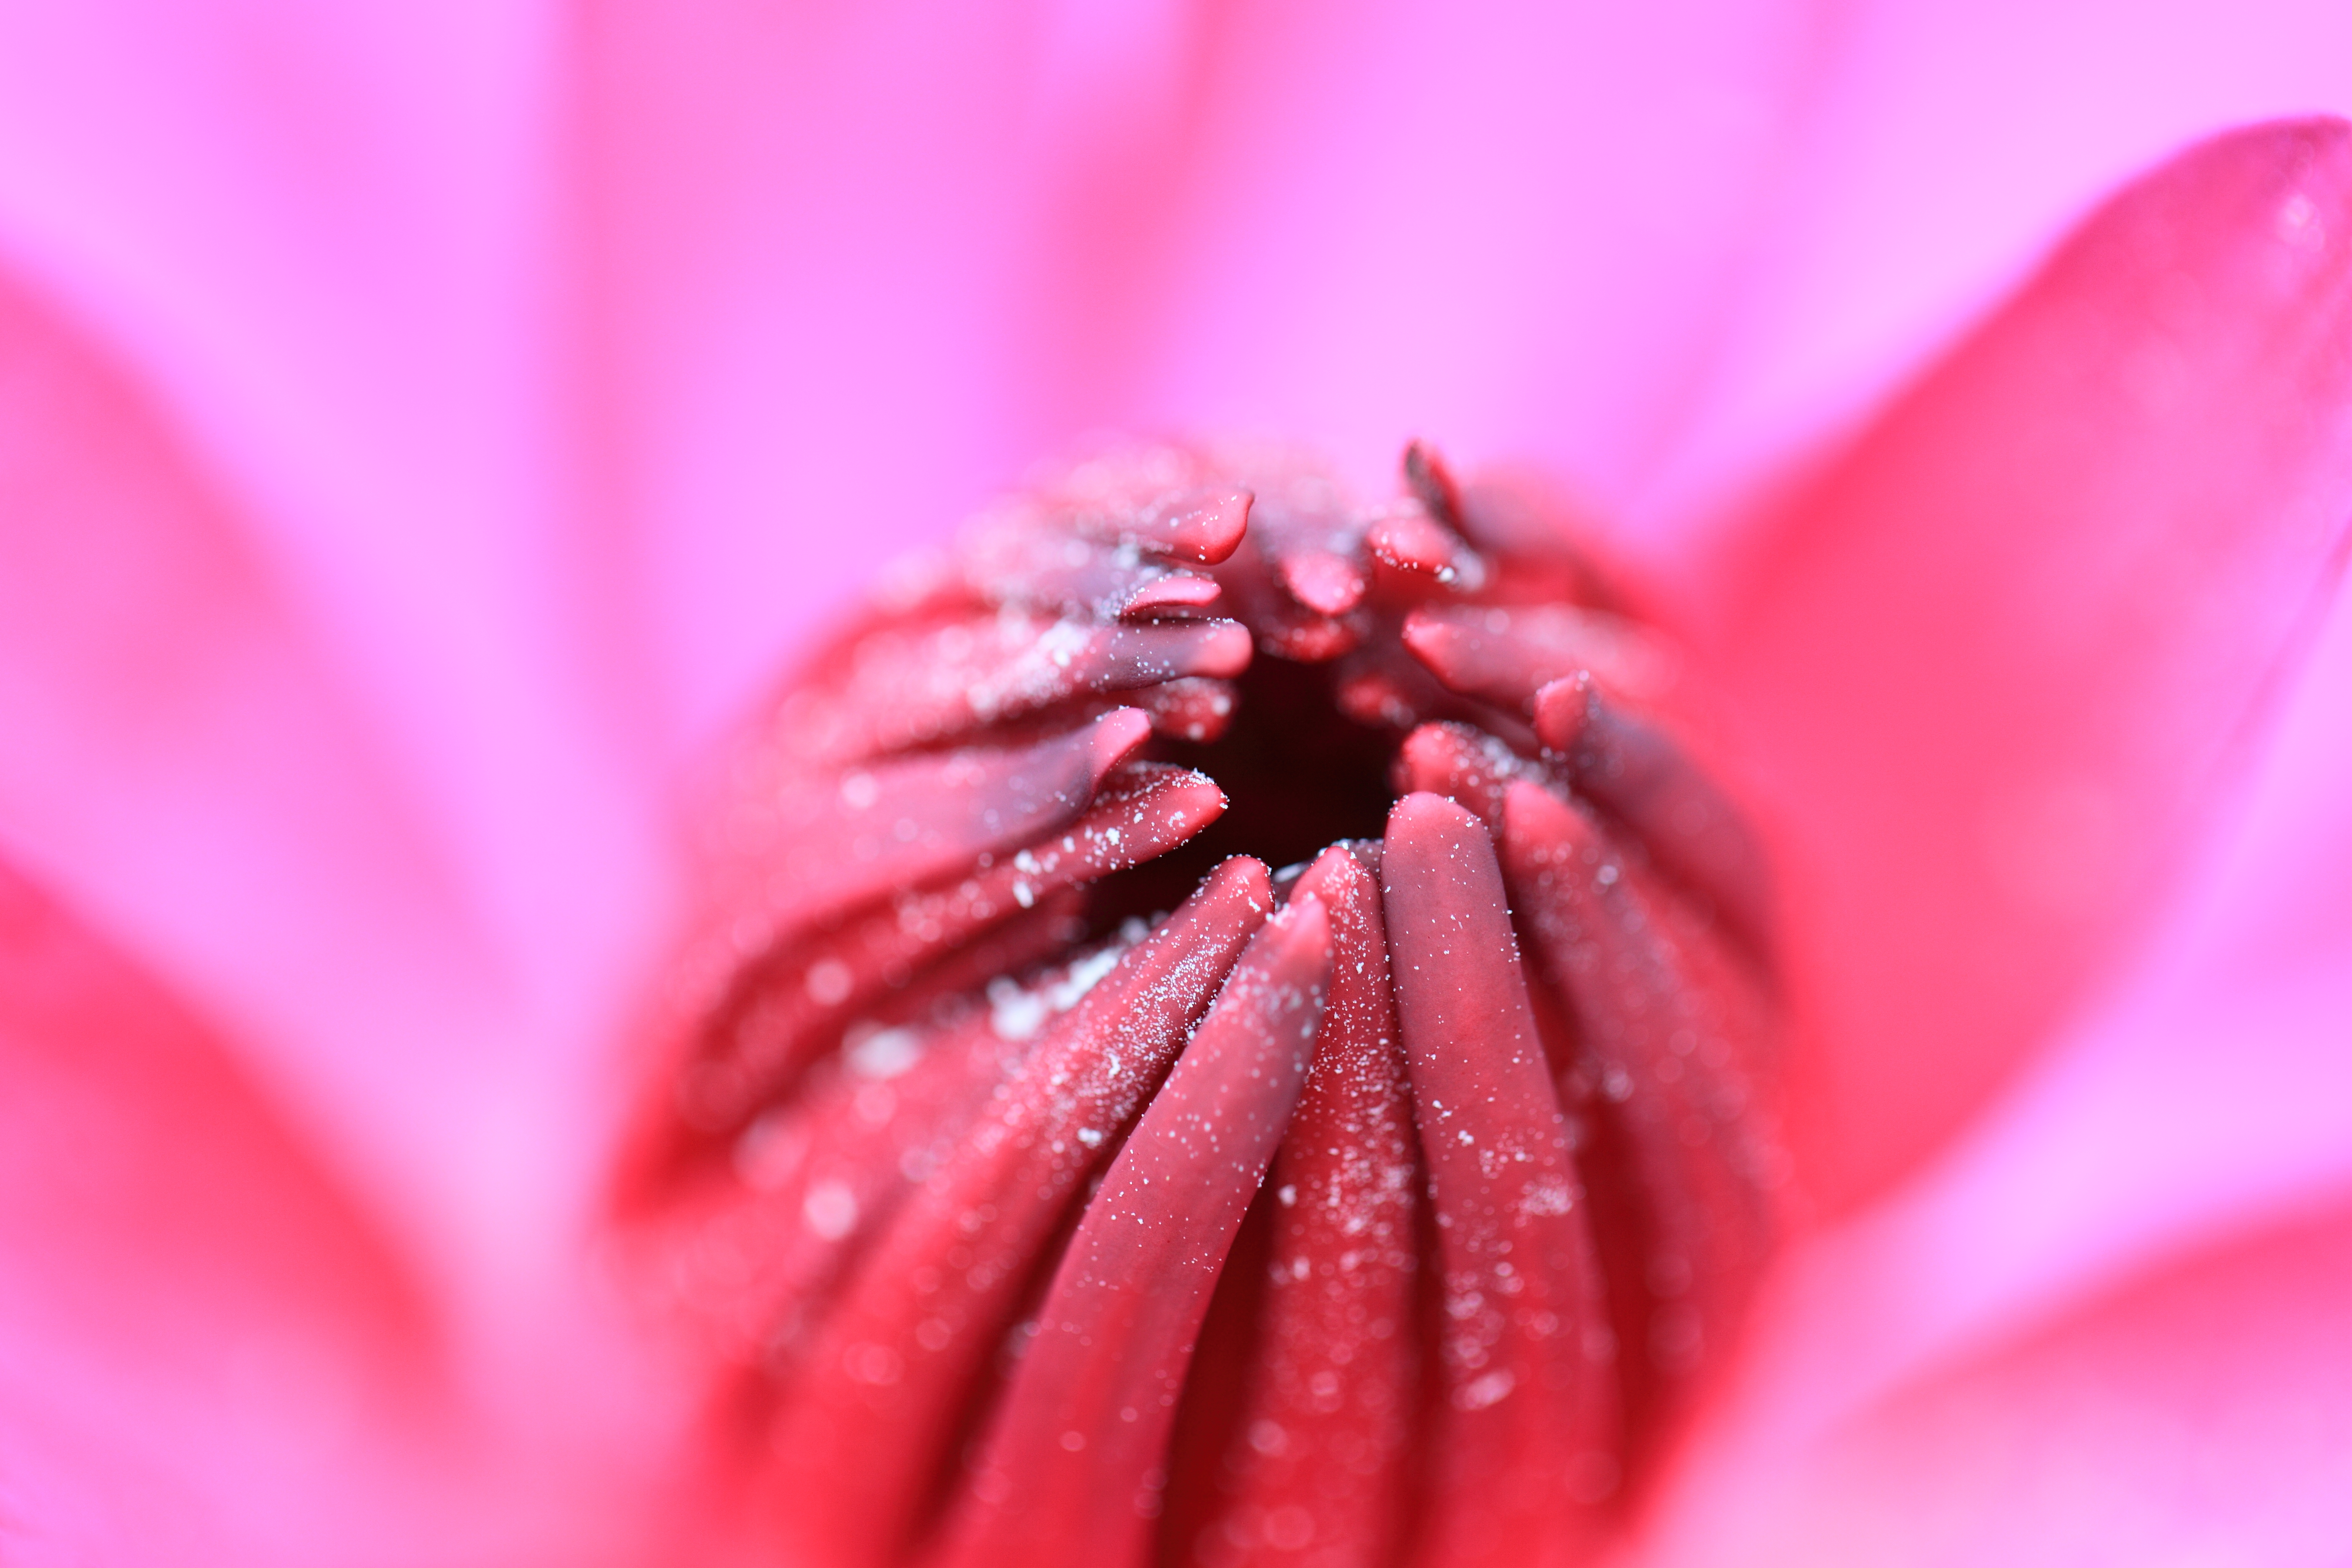
blossom, dew, plant, photography, flower, petal, high, red, pink, flora, close up, 5d, hires, markii, hi, res, resolution, waterlily, shizuoka, nymphaea, kakegawa, kachoen, moisture, macro photography, flowering plant, daisy family, plant stem, land plant